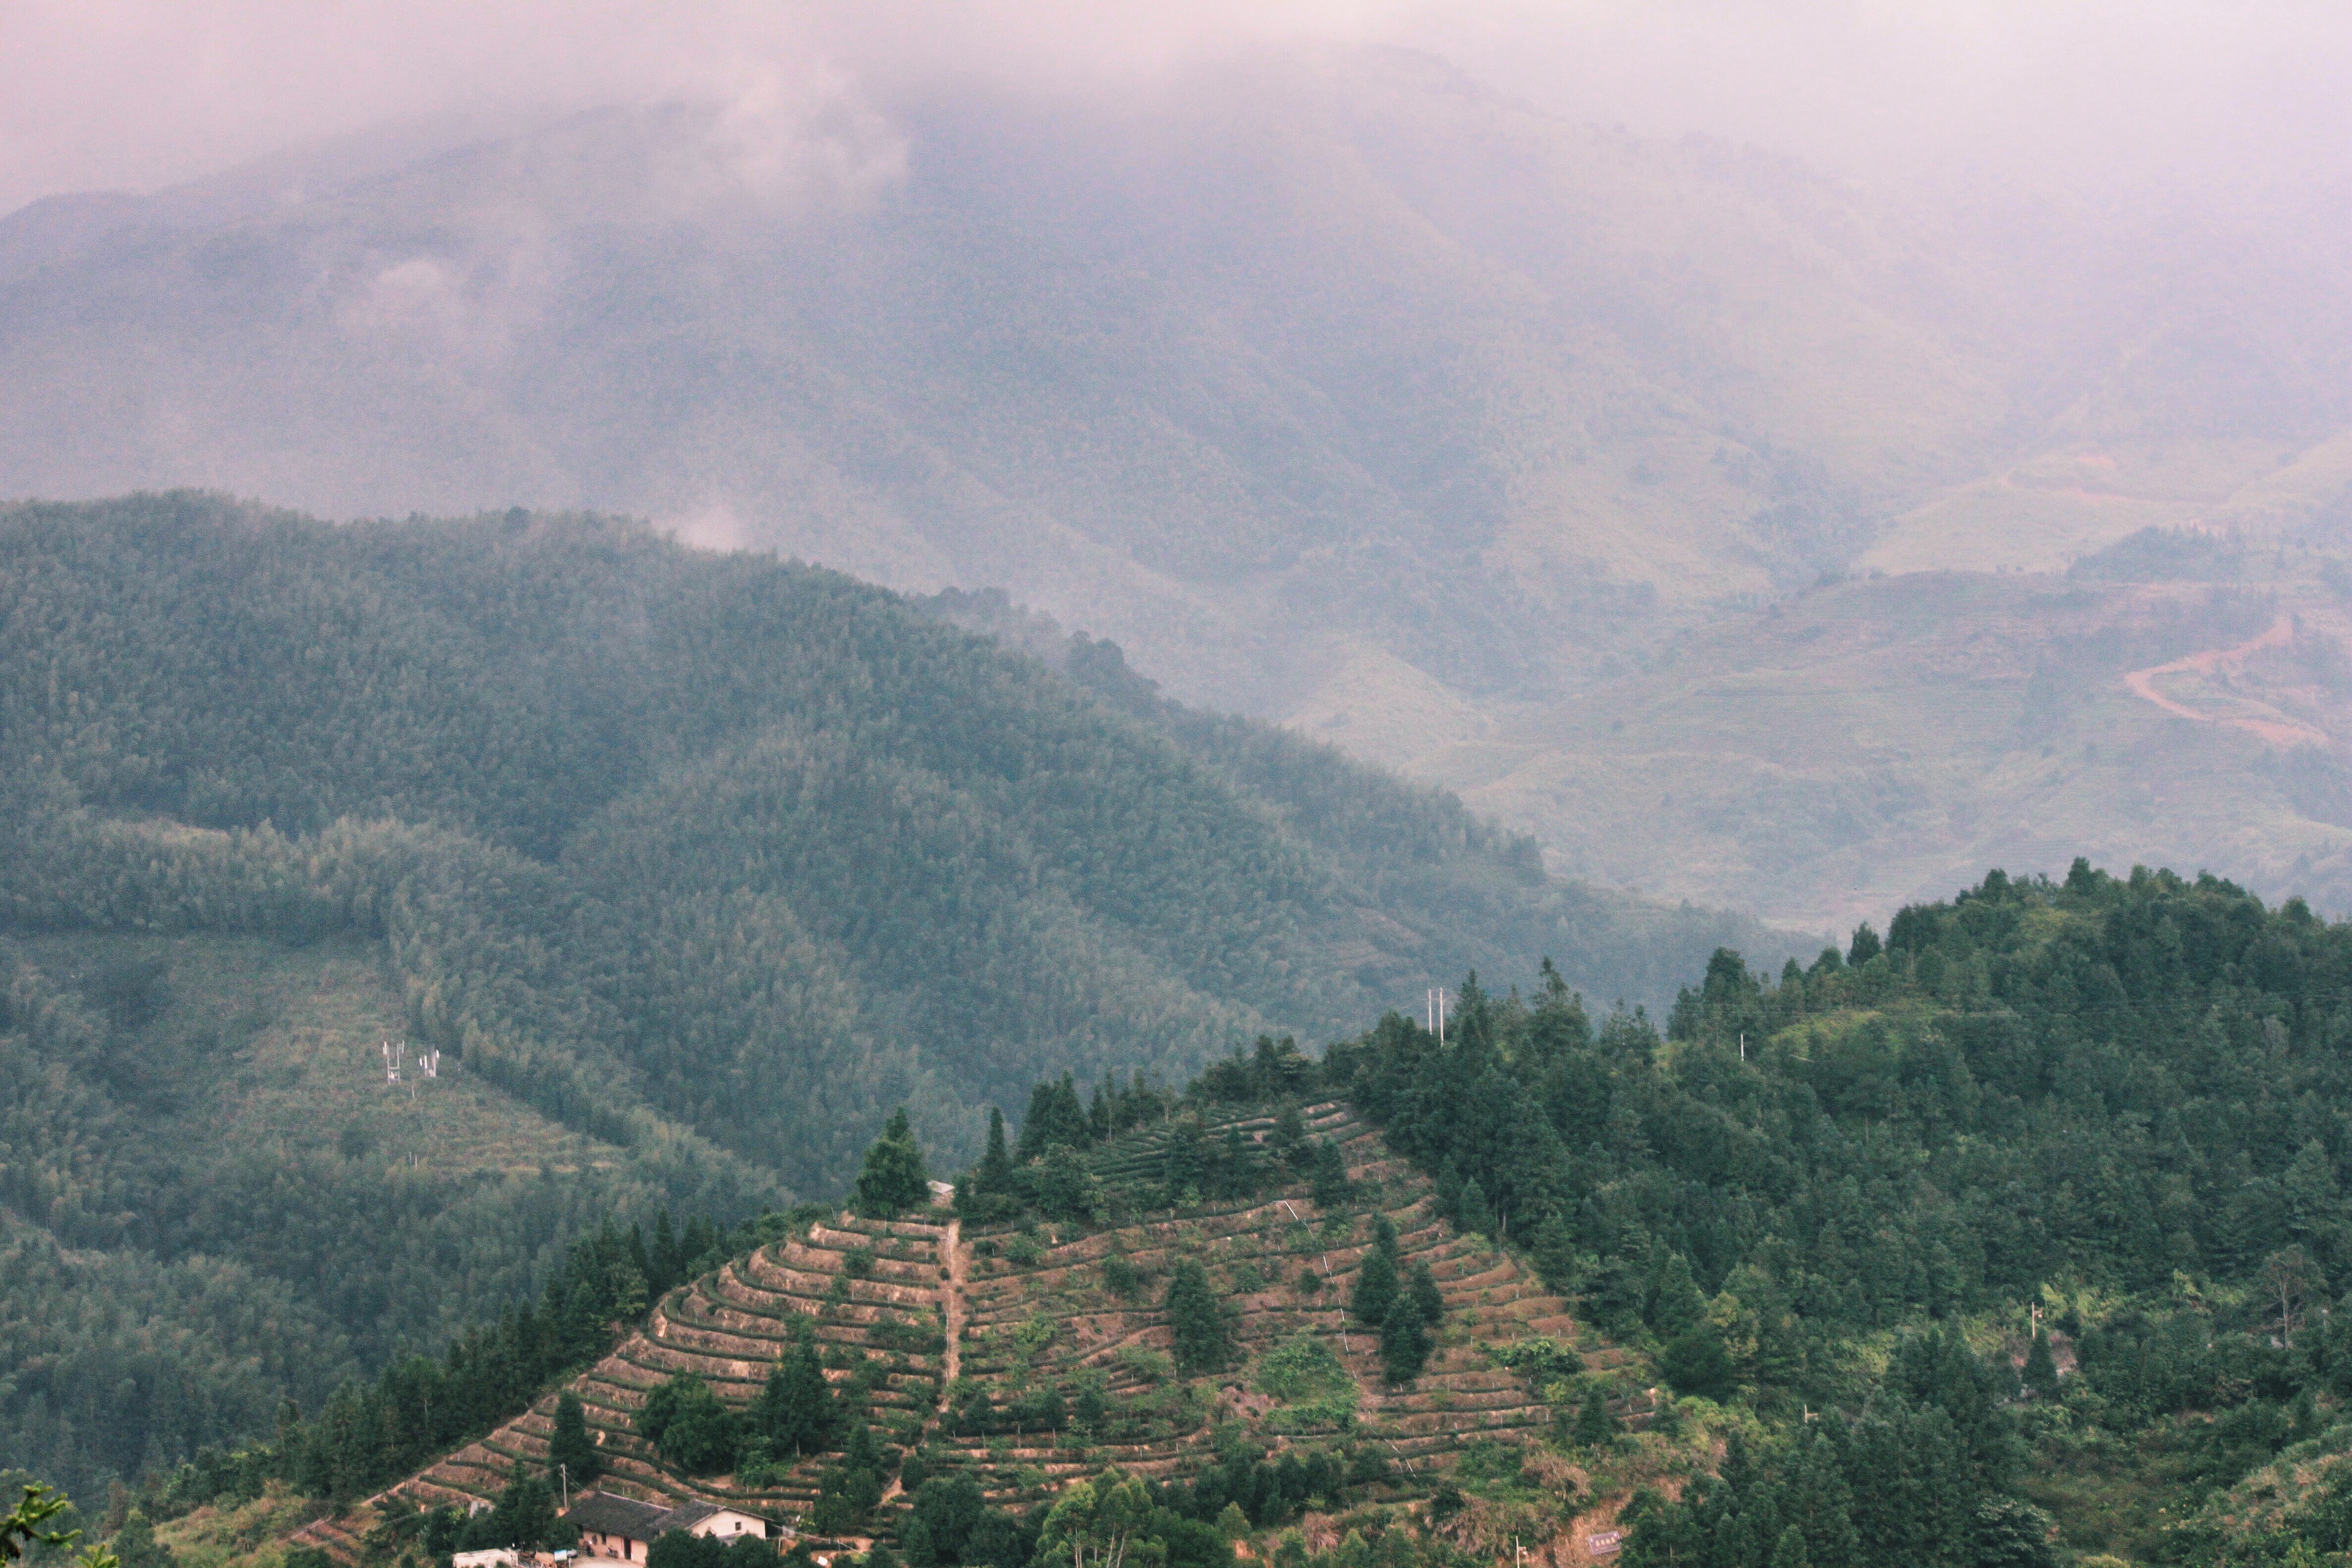
landscape, tree, forest, wilderness, mountain, hill, valley, mountain range, ridge, alps, plateau, rural area, landform, aerial photography, hill station, geographical feature, atmospheric phenomenon, mountainous landforms